Colin Mathers

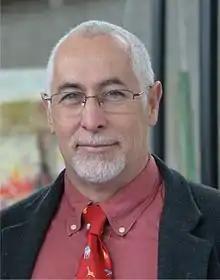
Mathers in 2012

Colin Mathers is Coordinator of the Mortality and Burden of Disease Unit in the Health System and Innovation at the World Health Organization (WHO) who specializes in cause of death statistics and projections, burden of disease estimates, and the measurement and reporting of population health and its determinants. He is a co-author on widely cited papers in these areas and a member of the Disease Control Priorities Project. Mathers joined the WHO in 2000 and was previously at the Australian Institute of Health and Welfare. Mathers received his PhD in theoretical physics from the University of Sydney in 1979.